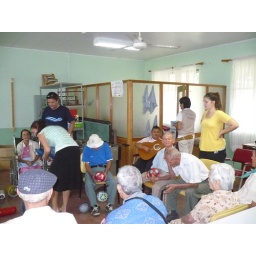
Alex in blue shirt in back